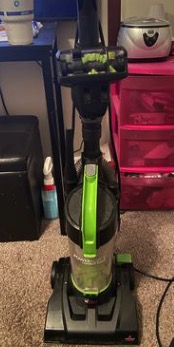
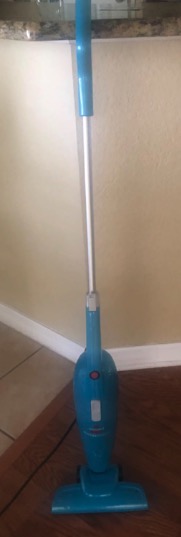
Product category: items_vacuum
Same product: no